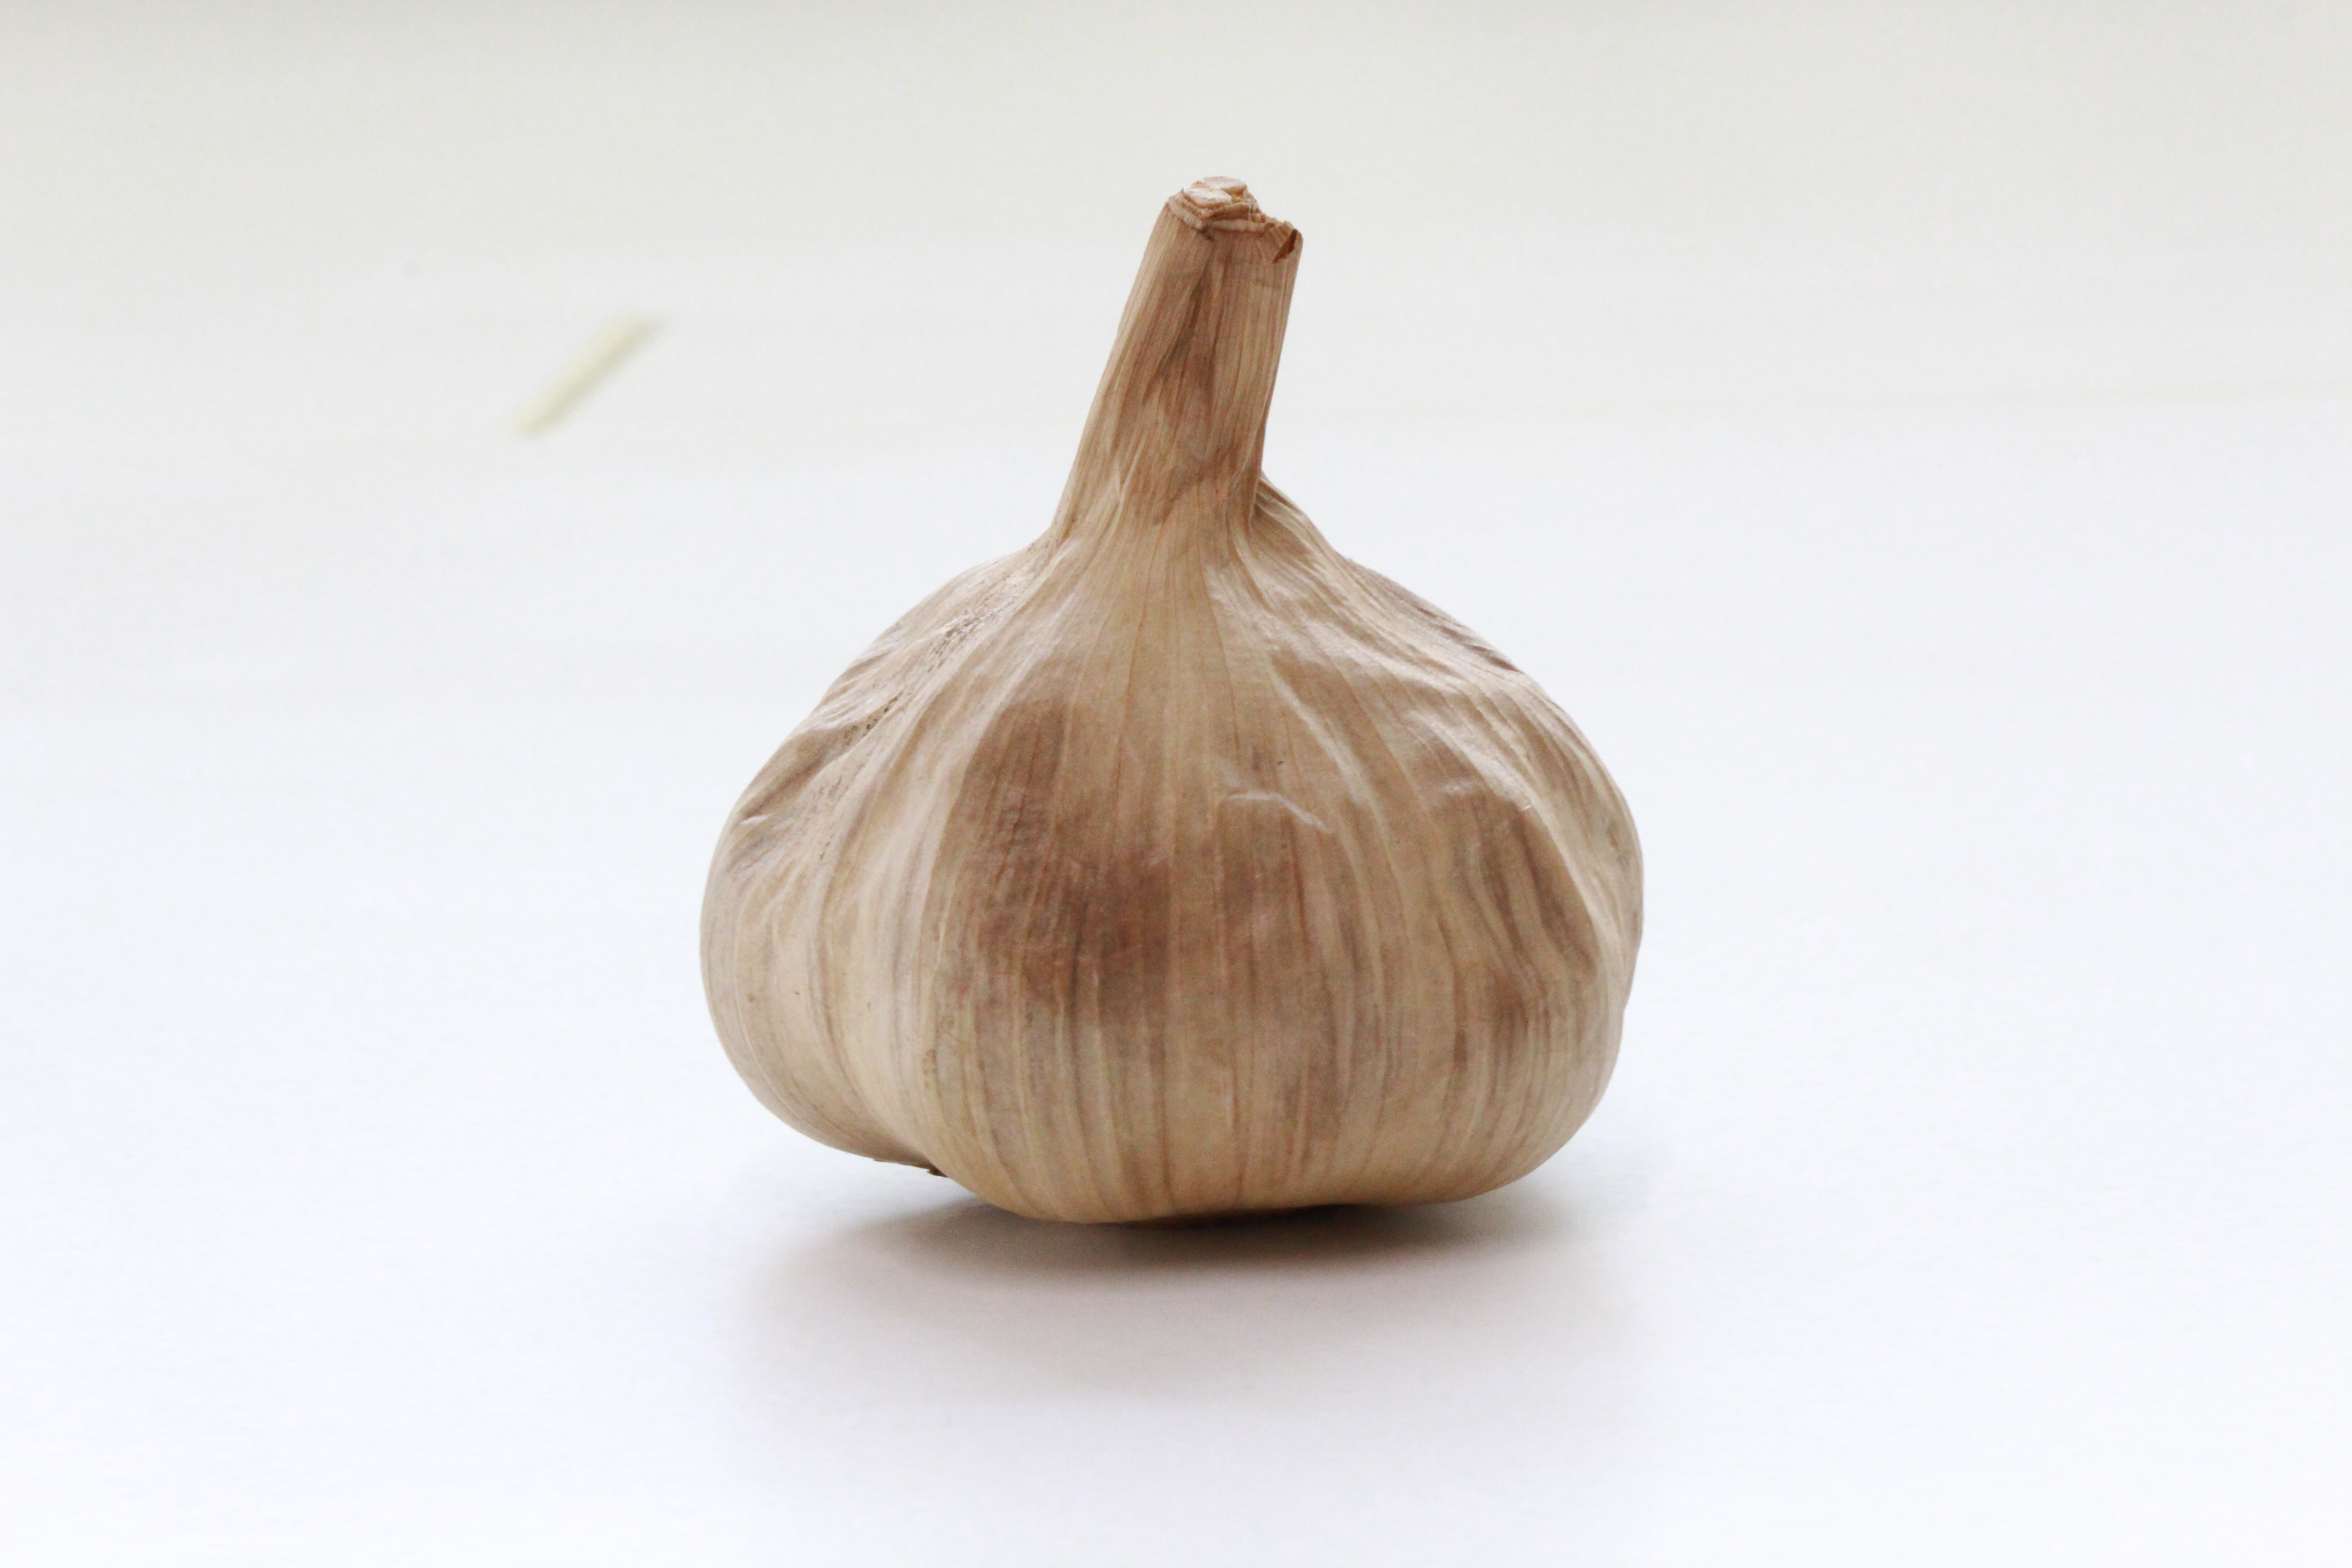
plant, food, garlic, produce, vegetable, black, health, coconut, mature, flowering plant, health food, black garlic, aged garlic, land plant, onion genus